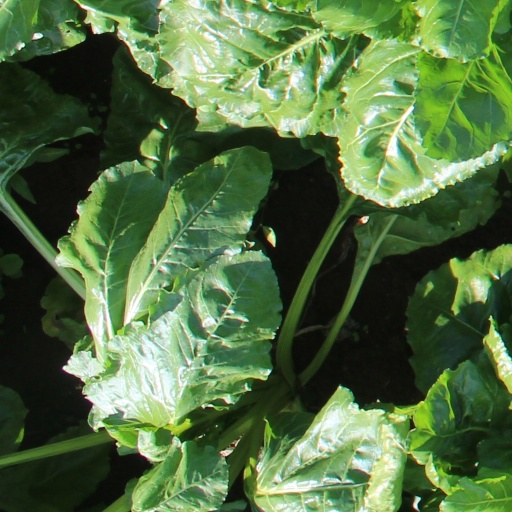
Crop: sugar beet